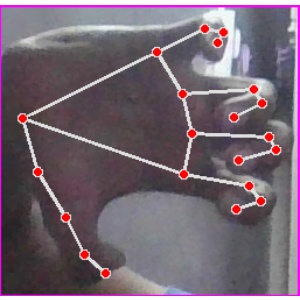
अक्षर: त